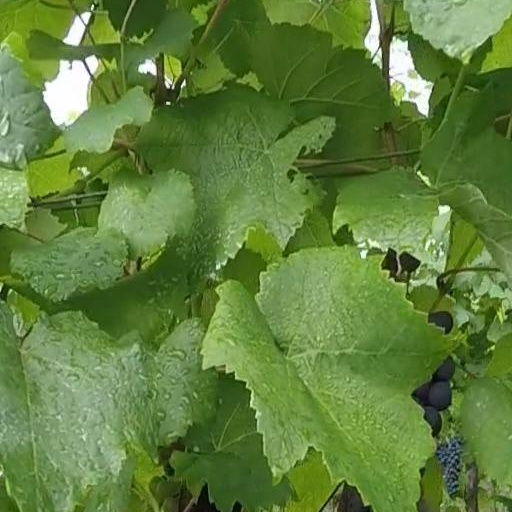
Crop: grape